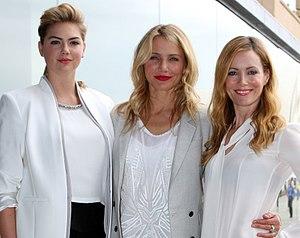
Triple Alliance en France ou L'Autre Femme au Québec est un film américain réalisé par Nick Cassavetes et écrit par Melissa Stack, sorti en France le 18 juin 2014.
Leslie Mann est une actrice américaine née le 26 mars 1972 à San Francisco.